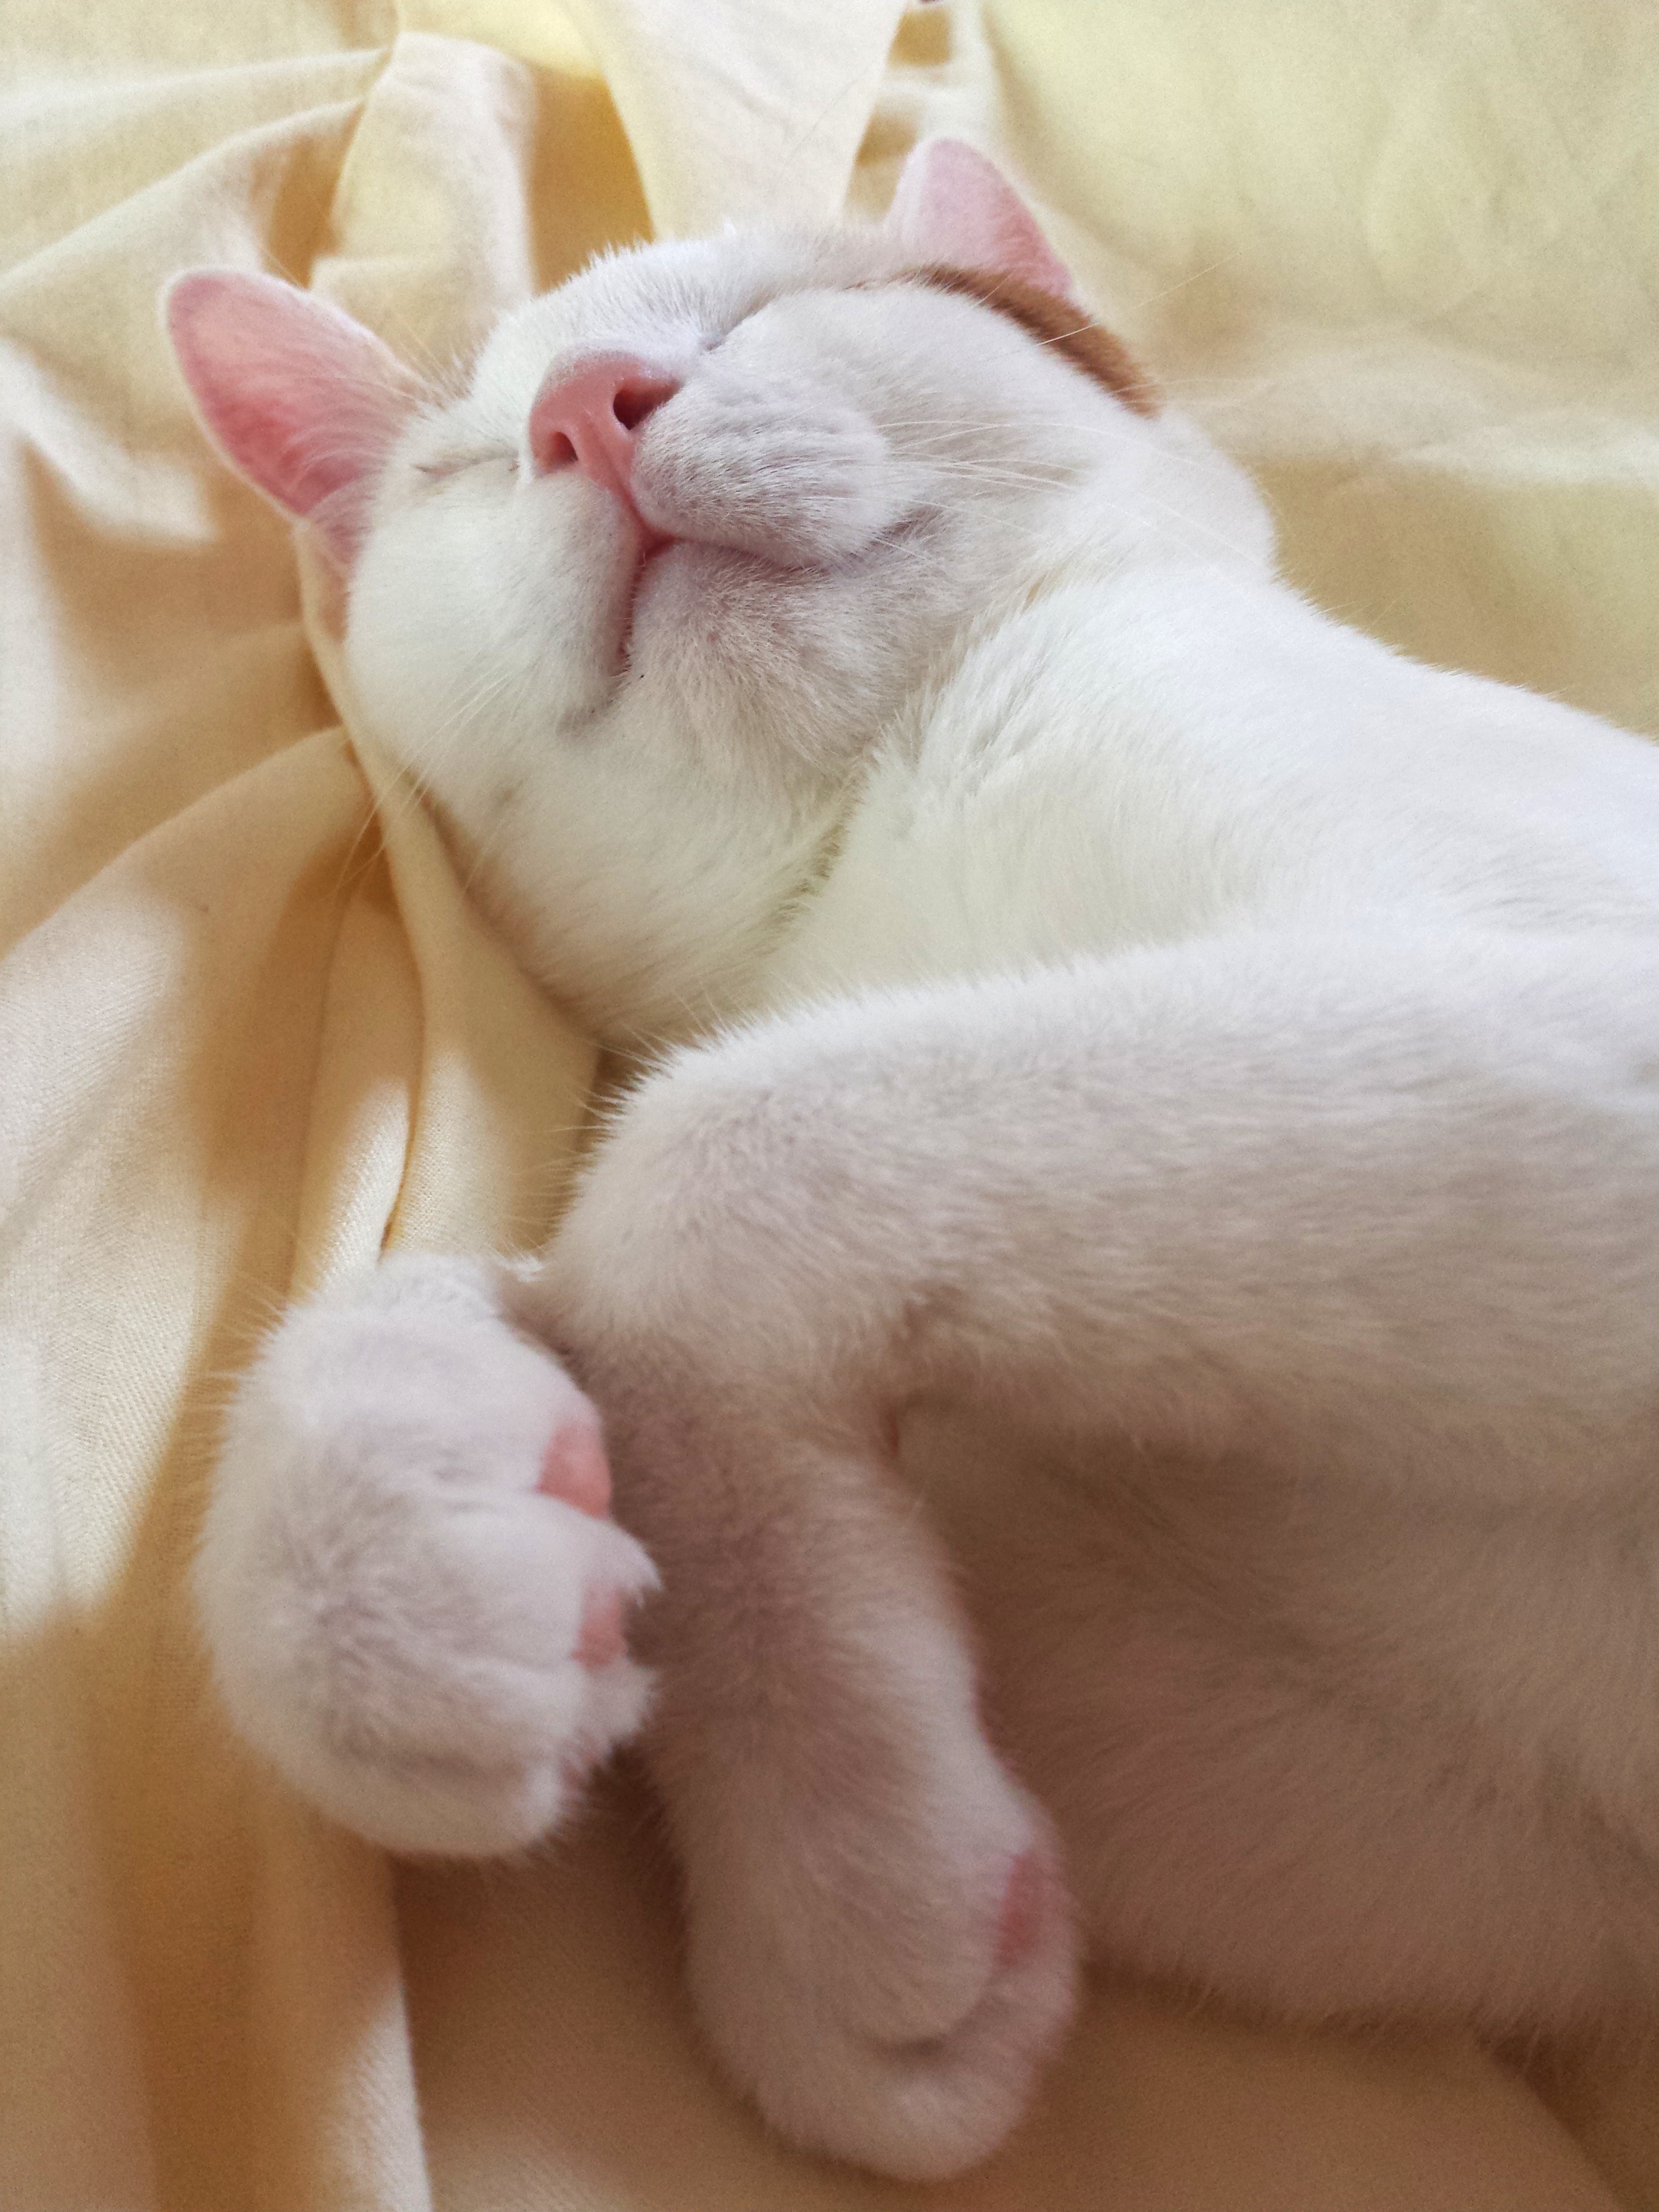
animal, cute, relax, kitten, cat, sleeping, mammal, yawn, nose, whiskers, sleep, kitty, skin, vertebrate, small to medium sized cats, cat like mammal